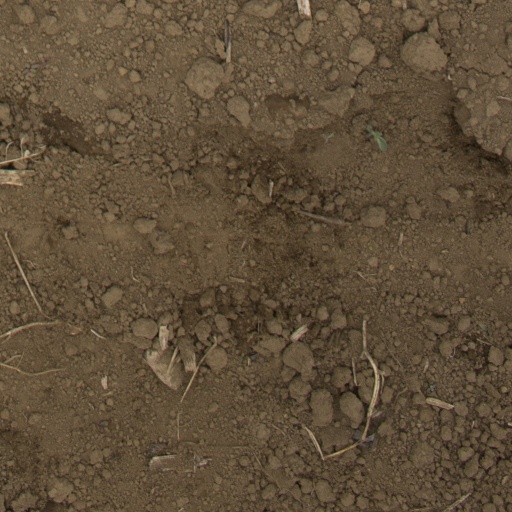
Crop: Jerusalem artichoke